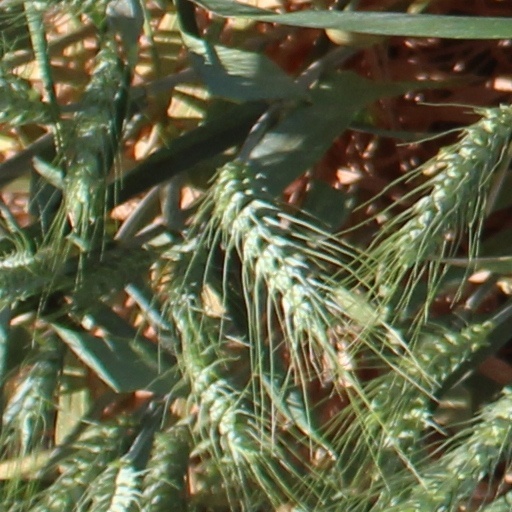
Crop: wheat